Shift (gridiron football)

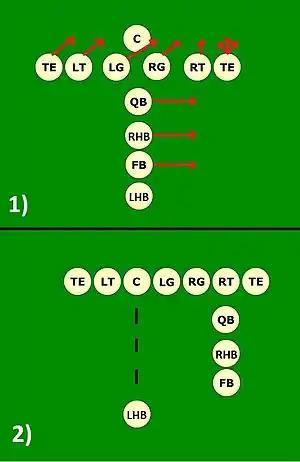
Diagram of the Heisman shift.

Both motions and shift were introduced by Amos Alonzo Stagg. The history of college football involves three notable, distinct shifts: